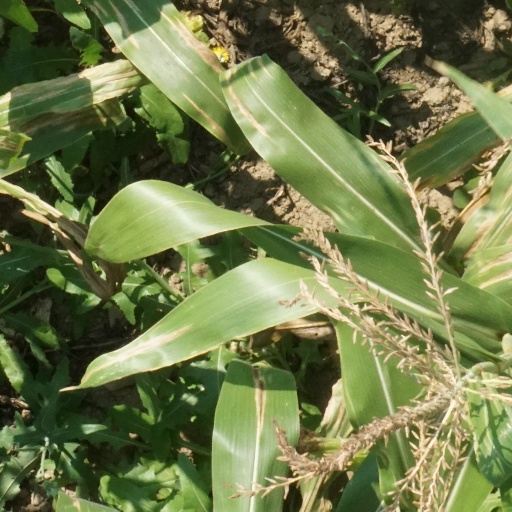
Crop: maize; corn